Sant'Angelo (rione of Rome)

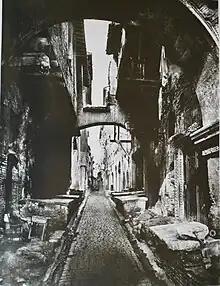
"The old fish market ("La Pescheria") in via del Portico d'Ottavia". The marble slabs where the fish was sold are visible on both sides of the road. The houses on the left were demolished together with the Ghetto in 1885, while those on the right are still in place, and host some of the best Jewish restaurants in the Ghetto.

After the end of the Empire the monumental edifices collapsed, but some of them were transformed into fortresses. Several factors played an important role in this transformation: first, the size and solidity of construction; then, the closeness to the Tiber (after the rupture of the aqueducts during the Gothic war, the river became the only source of drinking water for the city). Finally, the possibility of controlling the access to the right bank via the Pons Fabricius, Cestius and Aemilius, the only bridges which were still in place inside the Aurelian walls by that time.